Tom White (Nebraska politician)

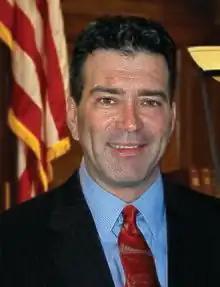

Tom White (born October 26, 1956) is a former member of the unicameral Nebraska Legislature from Omaha, Nebraska. He represented the 8th District, which consists of the Benson and Dundee neighborhoods in Omaha.